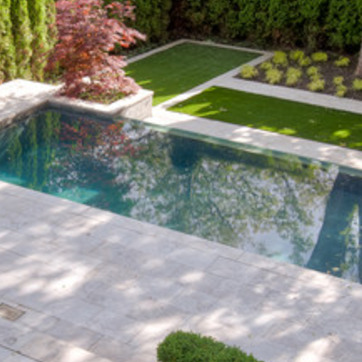
Material: water